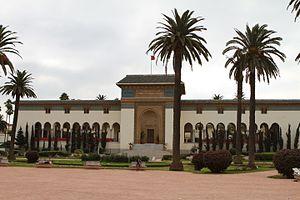
Hubert Lyautey, né le 17 novembre 1854 à Nancy et mort le 27 juillet 1934 à Thorey, est un militaire français, officier pendant les guerres coloniales, premier résident général du protectorat français au Maroc en 1912, ministre de la Guerre lors de la Première Guerre mondiale, puis maréchal de France en 1921, académicien et président d'honneur des trois fédérations des Scouts de France. Il a épousé le 14 octobre 1909 Inès de Bourgoing à Paris.